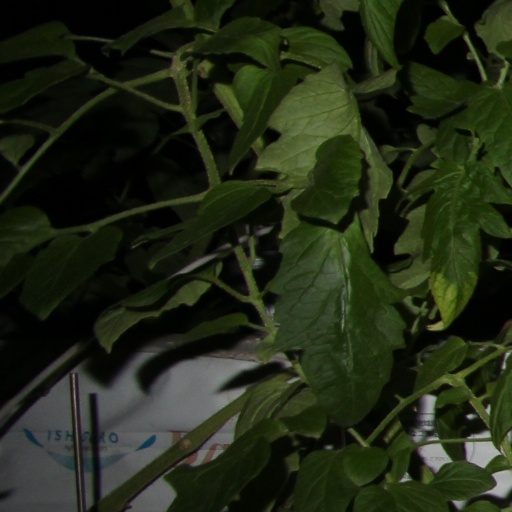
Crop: tomato